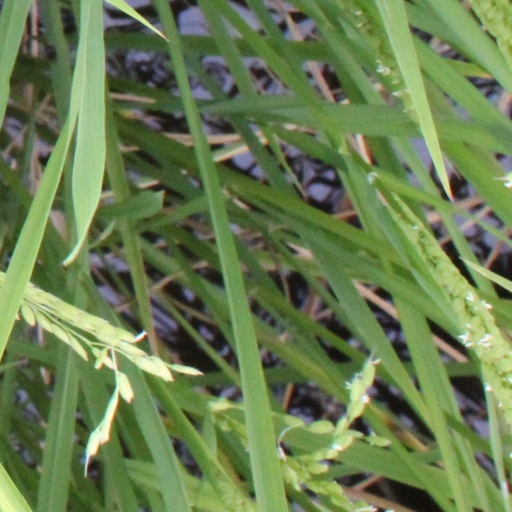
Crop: rice